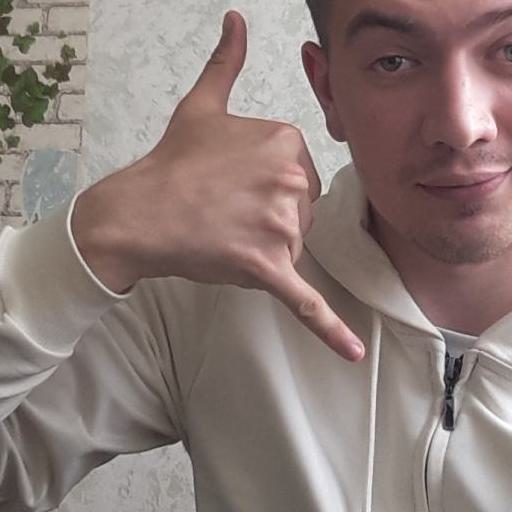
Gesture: call